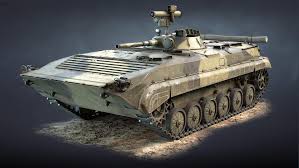
Label: BMP-1